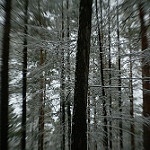
Label: forest